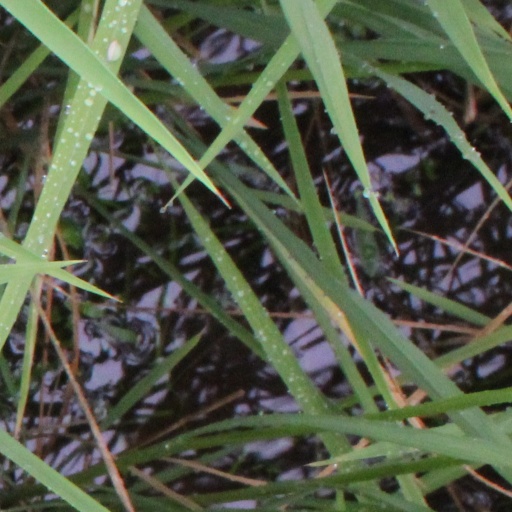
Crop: rice